Prehistoric Italy

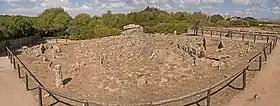
Circular graves of "Li Muri" at Arzachena, one of the oldest megalithic sites in Italy

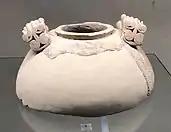

Cardium pottery is a Neolithic decorative style that gets its name from the practice of imprinting the clay with the shell of "Cardium edulis", a marine mollusk. The alternative name "Impressed Ware" is used by some archaeologists to define this culture, because impressions can be with other sharp objects, such as a nail or comb.